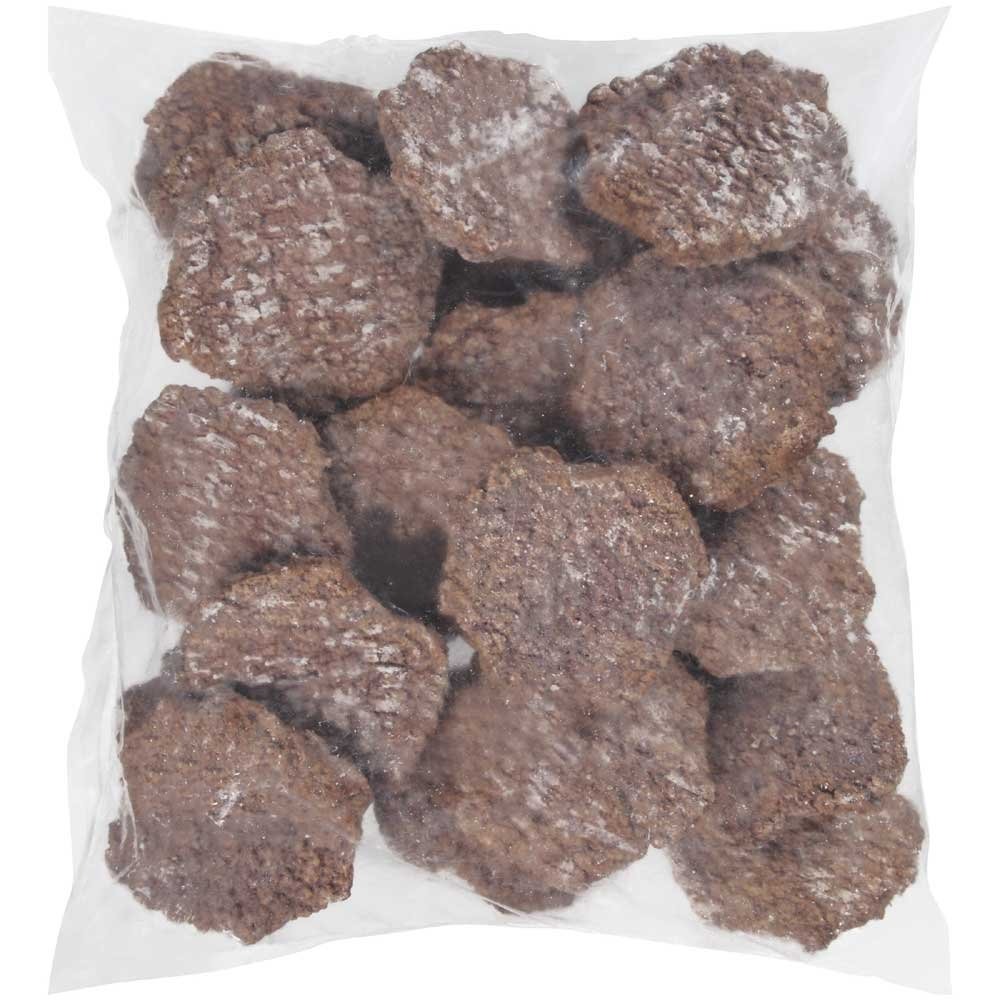
Item Name: Ball Park Fully Cooked Flame Grilled Beef Burger, 10 Pound -- 1 each.
Bullet Point 1: 4 oz serving appeals to patrons seeking a larger burger.
Bullet Point 2: Lightly seasoned for ultimate versatility in menu applications and flavor possibilities.
Bullet Point 3: Fully cooked product saves your back-of-house staff time and labor, and curbs food safety concerns.
Bullet Point 4: Multiple preparation options provide operational flexibility for speed of service.
Bullet Point 5: Portioned servings eliminate waste, reduce clean up required and minimize yield loss
Product Description: Storage Method Frozen Frozen Cook Method Bake Convection Grill Bake Convection Grill Serving suggestions Add some classic American flavor to your menu with Ball Park Flame Grilled Beef Burgers. Serve on a gourmet bun topped with melted American cheese, thick crispy bacon, lettuce and red onion slices for an irresistible burger experience. Serving suggestions Add some classic American flavor to your menu with Ball Park Flame Grilled Beef Burgers. Serve on a gourmet bun topped with melted American cheese, thick crispy bacon, lettuce and red onion slices for an irresistible burger experience. Storage Preparation Bake: PREPARATION: Appliances vary, adjust accordingly. Heating times are approximate. INDIVIDUAL BURGER PREPARATION: Conventional Oven Heat frozen product at 350°F for 15-18 minutes and thawed product for 13-16 minutes. Convection: PREPARATION: Appliances vary, adjust accordingly. Heating times are approximate. INDIVIDUAL BURGER PREPARATION: Convection Oven Heat frozen product at 350°F for 12-15 minutes and thawed product for 9-12 minutes. Grill: PREPARATION: Appliances vary, adjust accordingly. Heating times are approximate. INDIVIDUAL BURGER PREPARATION: Flat Grill / Griddle / Sauté Pan Heat frozen product at 350°F for 8-9 minutes per side and thawed product for 4-5 minutes per side. PREPARATION: Appliances vary, adjust accordingly. Heating times are approximate. INDIVIDUAL BURGER PREPARATION: Grill (Char Grill / Gas Grill) Heat frozen product at 350°F for 5-6 minutes per side and thawed product for 3-4 minutes per side. Packaging information MASTER CASE Packaging information MASTER CASE PALLET More about this item There are few things more American than a good flame grilled burger. Ball Park Fully Cooked, Flame Grilled Beef Burgers answer the call with their authentic burger appearance, texture, and juiciness. Made with 100% beef, these burgers come conveniently precooked for speed to plate on multiple cooking platforms. They also feature a light seasoning that gives you the flexibility to add your own signature seasoning and toppings. Offer your customers an experience they'll appreciate from the first classic, juicy bite. Put Ball Park Beef Burgers on your menu. 4 oz serving appeals to patrons seeking a larger burger. Lightly seasoned for ultimate versatility in menu applications and flavor possibilities. Fully cooked product saves your back-of-house staff time and labor, and curbs food safety concerns. Multiple preparation options provide operational flexibility for speed of service. Portioned servings eliminate waste, reduce clean up required and minimize yield loss Ingredients Ground beef (not more than 30% fat), seasoning (salt, brown sugar, sugar, natural flavors, spice), natural flavor. Ingredients Ground beef (not more than 30% fat), seasoning (salt, brown sugar, sugar, natural flavors, spice), natural flavor.
Value: 160.0
Unit: Ounce

Price: 149.09